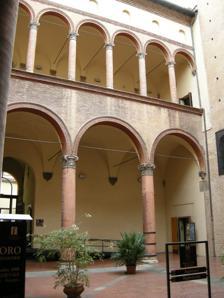
Building: Palazzo Ghisilardi Fava
Country: Italy
Year built: 1491
Palace in Bologna, Italy Palazzo Ghisilardi Fava Inner courtyard General information Type Palace Architectural style Renaissance Location Bologna , Italy Coordinates 44°29′47″N 11°20′31″E / 44.49645°N 11.34206°E / 44.49645; 11.34206 Groundbreaking 1484 Completed 1491 Design and construction Architect(s) Zilio Montanari Palazzo Ghisilardi Fava is a Renaissance style palace, located on via Manzoni 4 in Bologna , region of Emilia Romagna , Italy; it houses the Medieval Civic Museum of Bologna. Built for the notary and chancellor Bartolomeo Ghisilardi between 1484 and 1491 on designs of Zilio Montanari . In the courtyard of the palace, rises the medieval tower called Torre dei Conoscenti . The name is derived because the house on the site was owned by the Conoscenti family in the 14th century. The tower was damaged in the earthquake of 1505. During the Mussolini era, the palace housed the Casa del Fascio of Bologna. Across the street stands the church of the Madonna di Galliera . Sources